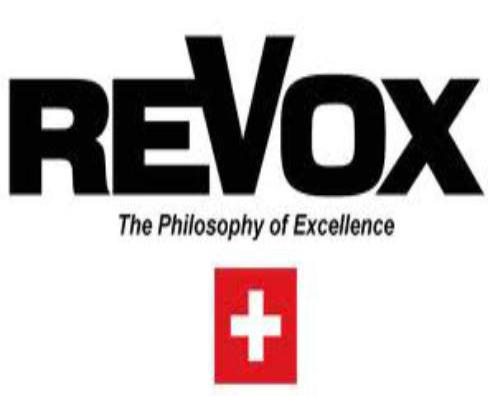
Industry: Electronic